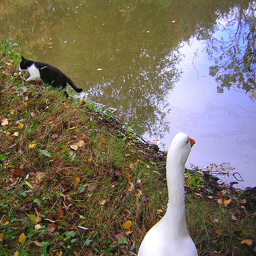
A black and white cat walking in grass next to water and duck.
A cat and a white duck near a muddy body of water
White goose and black and white cat at the edge of a pond.
A cat and a goose ignore each other near a pond.
The goose and the cat are playing by the creek.